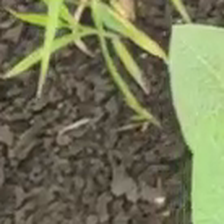
Weed species: Digitaria_SP_(Digitaria Sanguinalis )